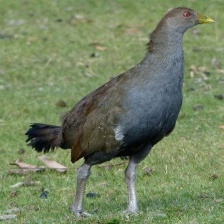
Species: TASMANIAN HEN
Scientific name: TRIBONYX MORTIERII
ImageNet parent category: european_gallinule